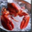
Label: lobster